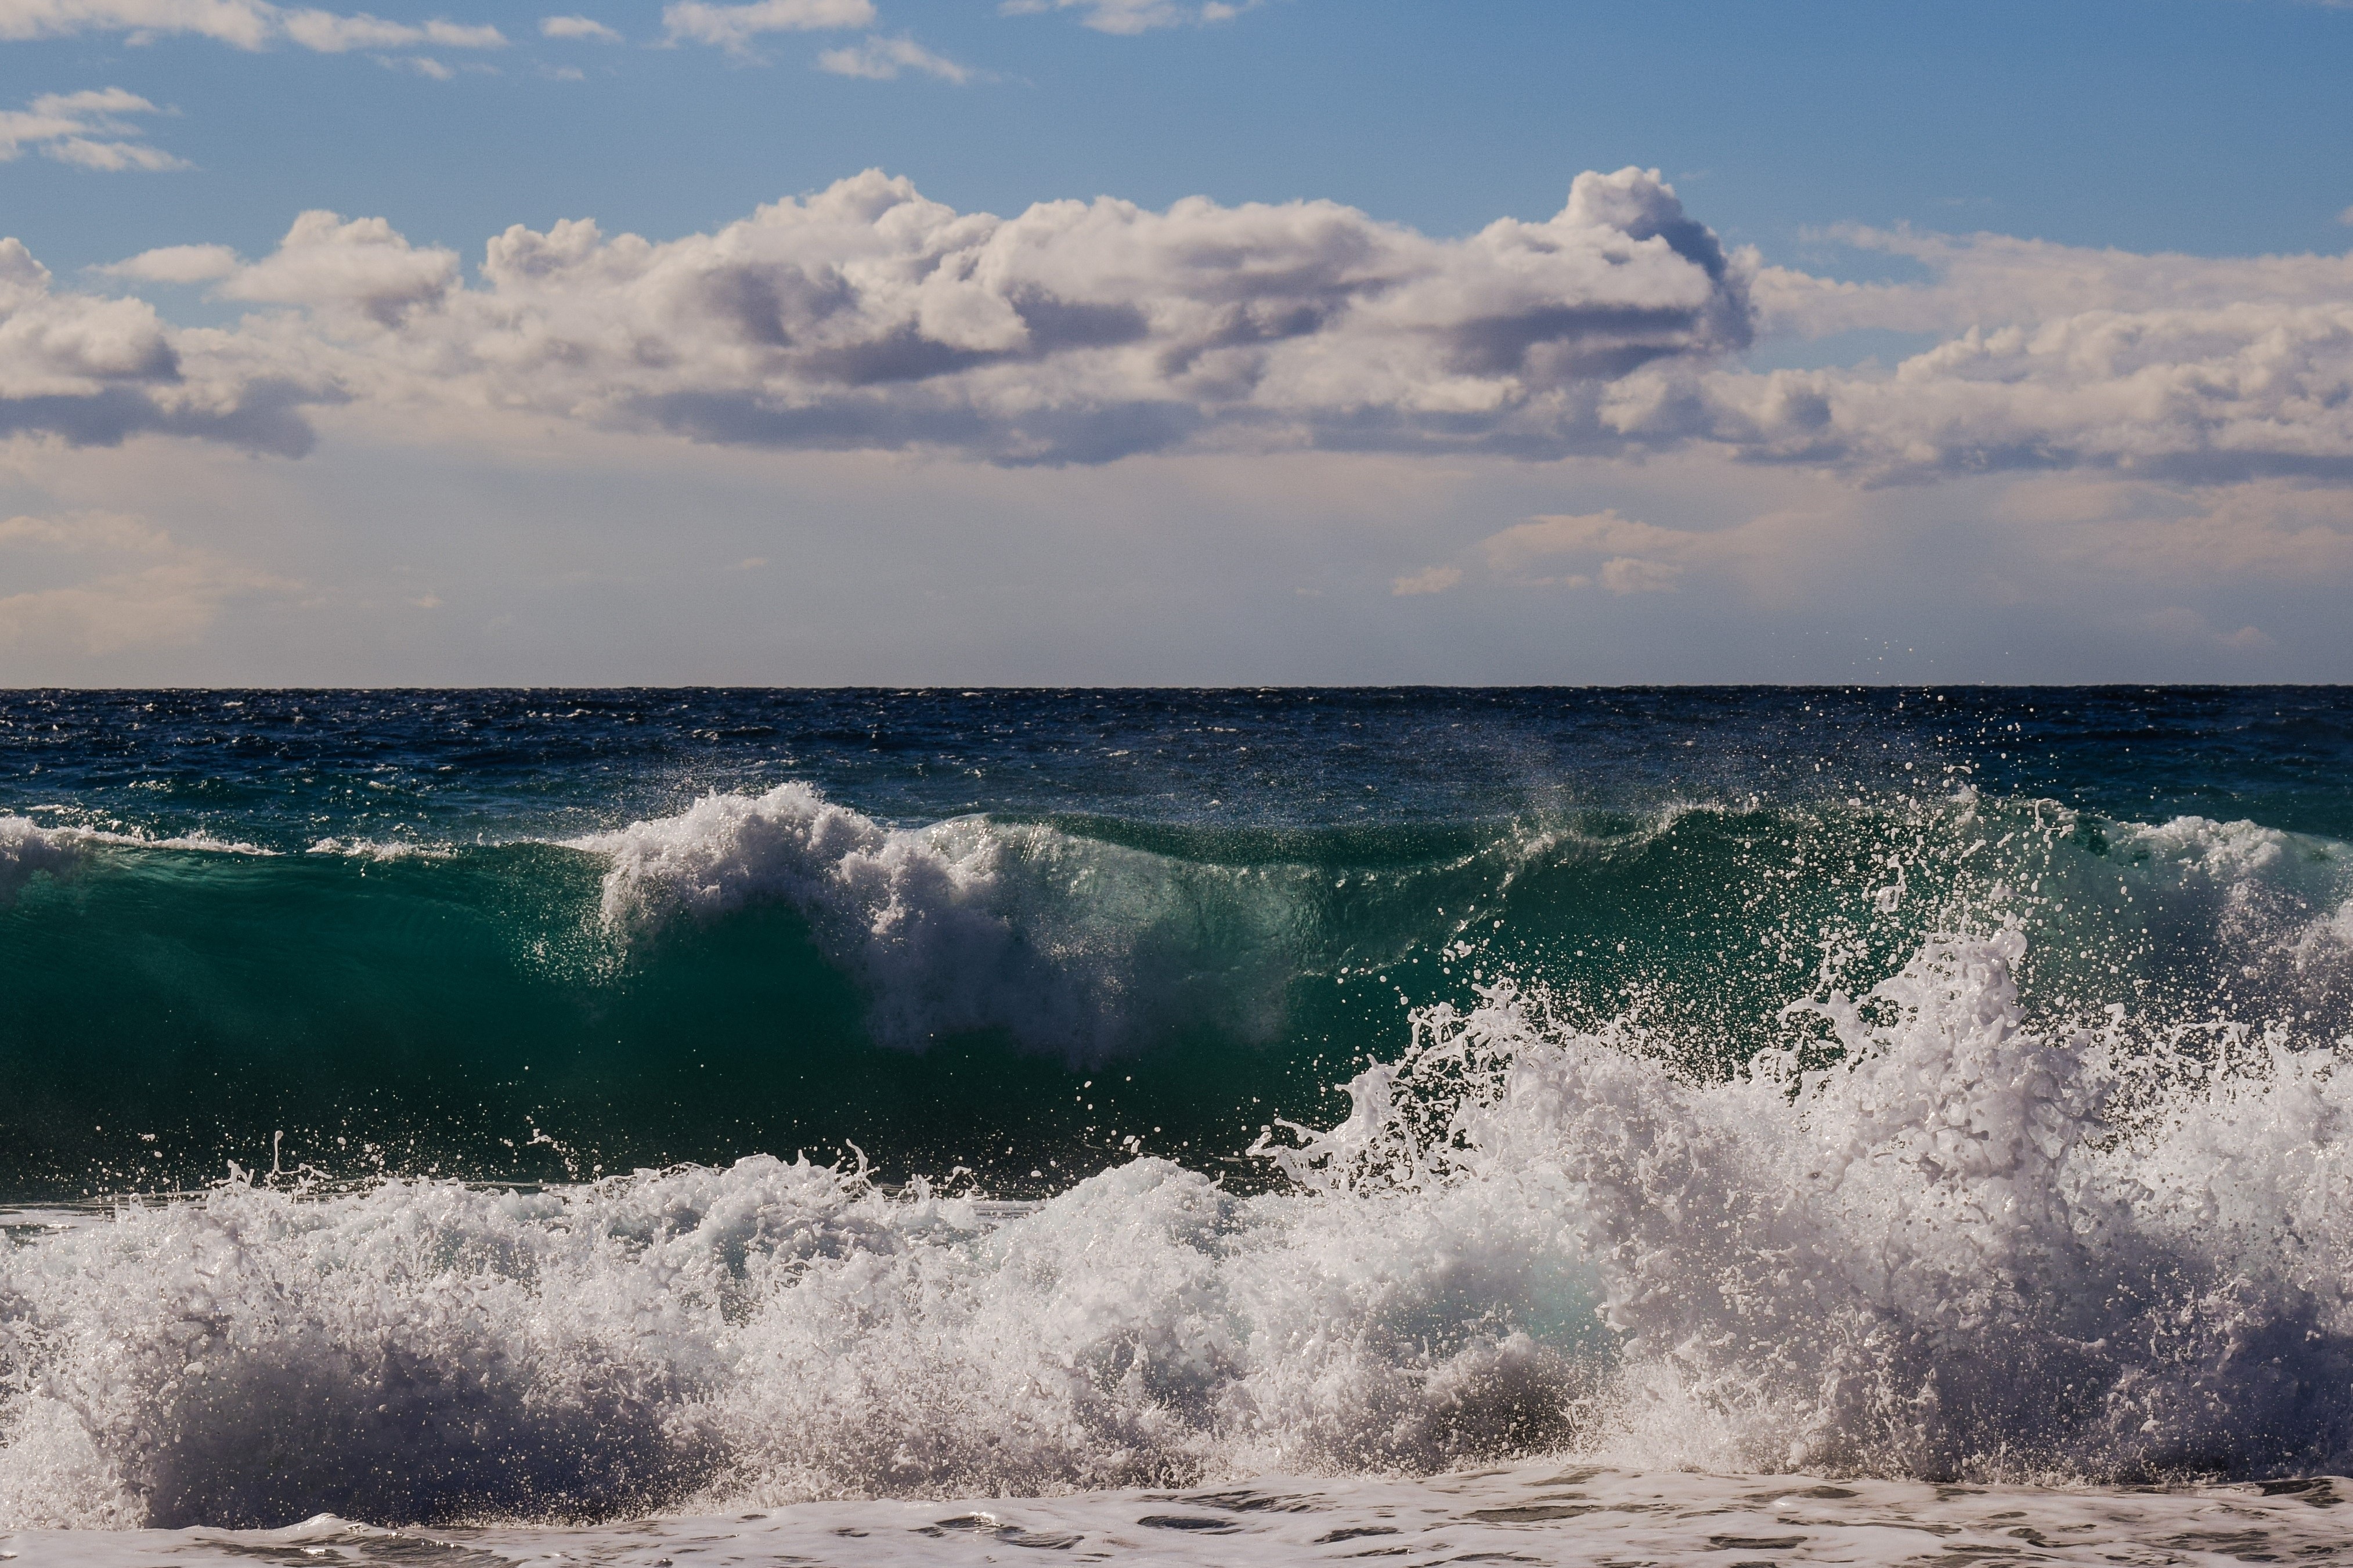
beach, sea, coast, water, nature, sand, ocean, horizon, cloud, shore, wave, wind, foam, spray, body of water, energy, power, huge, cyprus, smashing, ayia napa, wind wave